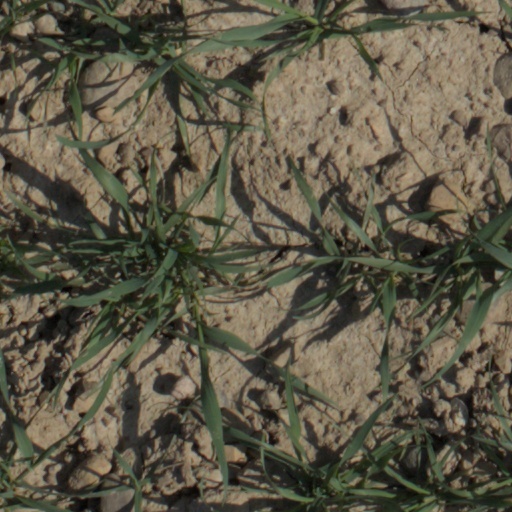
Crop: wheat